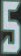
Number: 5